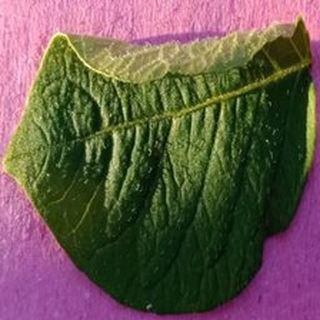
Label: healthy_potato